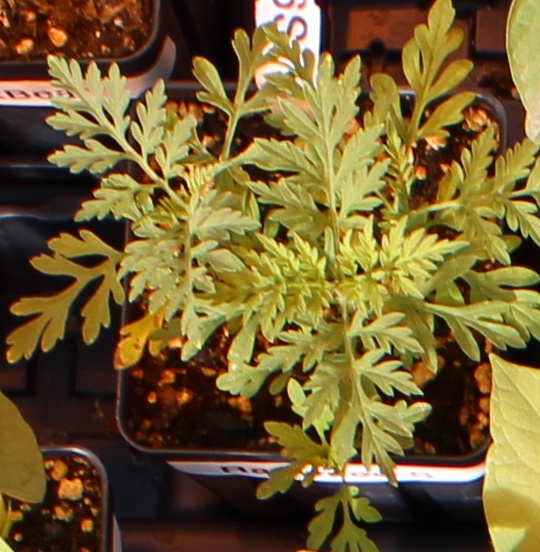
Label: Ragweed